Crossover interference

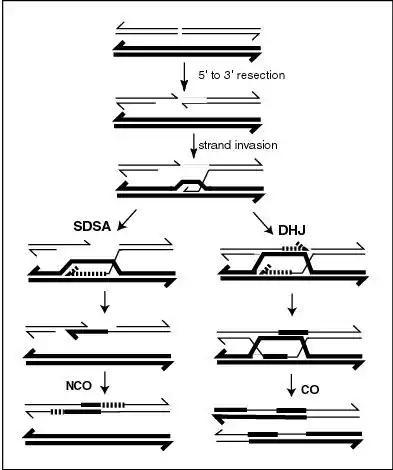
A current model of meiotic recombination, initiated by a double-strand break or gap, followed by pairing with an homologous chromosome and strand invasion to initiate the recombinational repair process. Repair of the gap can lead to crossover (CO) or non-crossover (NCO) of the flanking regions. CO recombination is thought to occur by the Double Holliday Junction (DHJ) model, illustrated on the right, above. NCO recombinants are thought to occur primarily by the Synthesis Dependent Strand Annealing (SDSA) model, illustrated on the left, above. Most recombination events appear to be the SDSA type.

Meiotic crossovers (COs) appear to be regulated to ensure that COs on the same chromosome are distributed far apart (crossover interference). In the nematode worm "Caenorhabditis elegans", meiotic double-strand breaks (DSBs) outnumber COs. Thus not all DSBs are repaired by a recombination process(es) leading to COs. The RTEL-1 protein is required to prevent excess meiotic COs. In "rtel-1" mutants meiotic CO recombination is significantly increased and crossover interference appears to be absent. RTEL1 likely acts by promoting synthesis-dependent strand annealing which results in non-crossover (NCO) recombinants instead of COs (see diagram). Normally, about half of all DSBs are converted into NCOs. RTEL-1 appears to enforce meiotic crossover interference by directing the repair of some DSBs towards NCOs rather than COs.